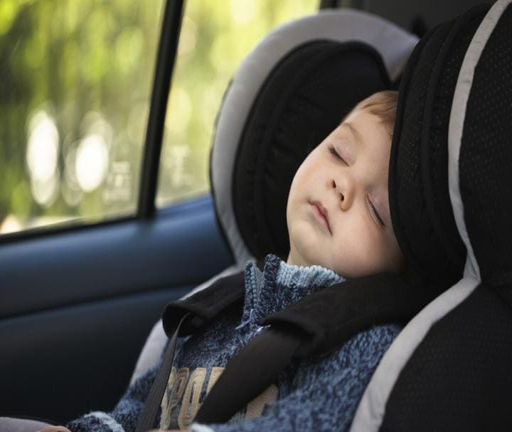
baby sleeping in the car seat